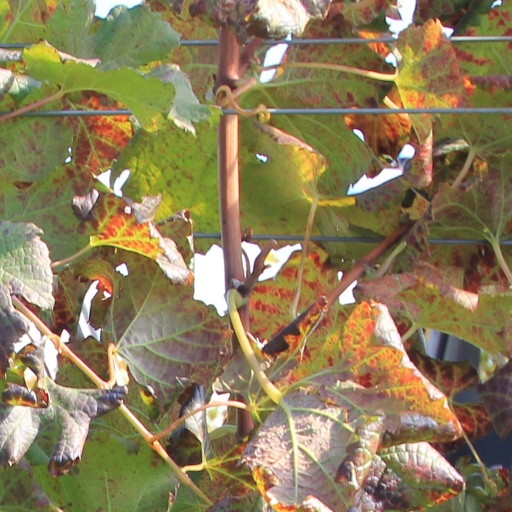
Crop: grape